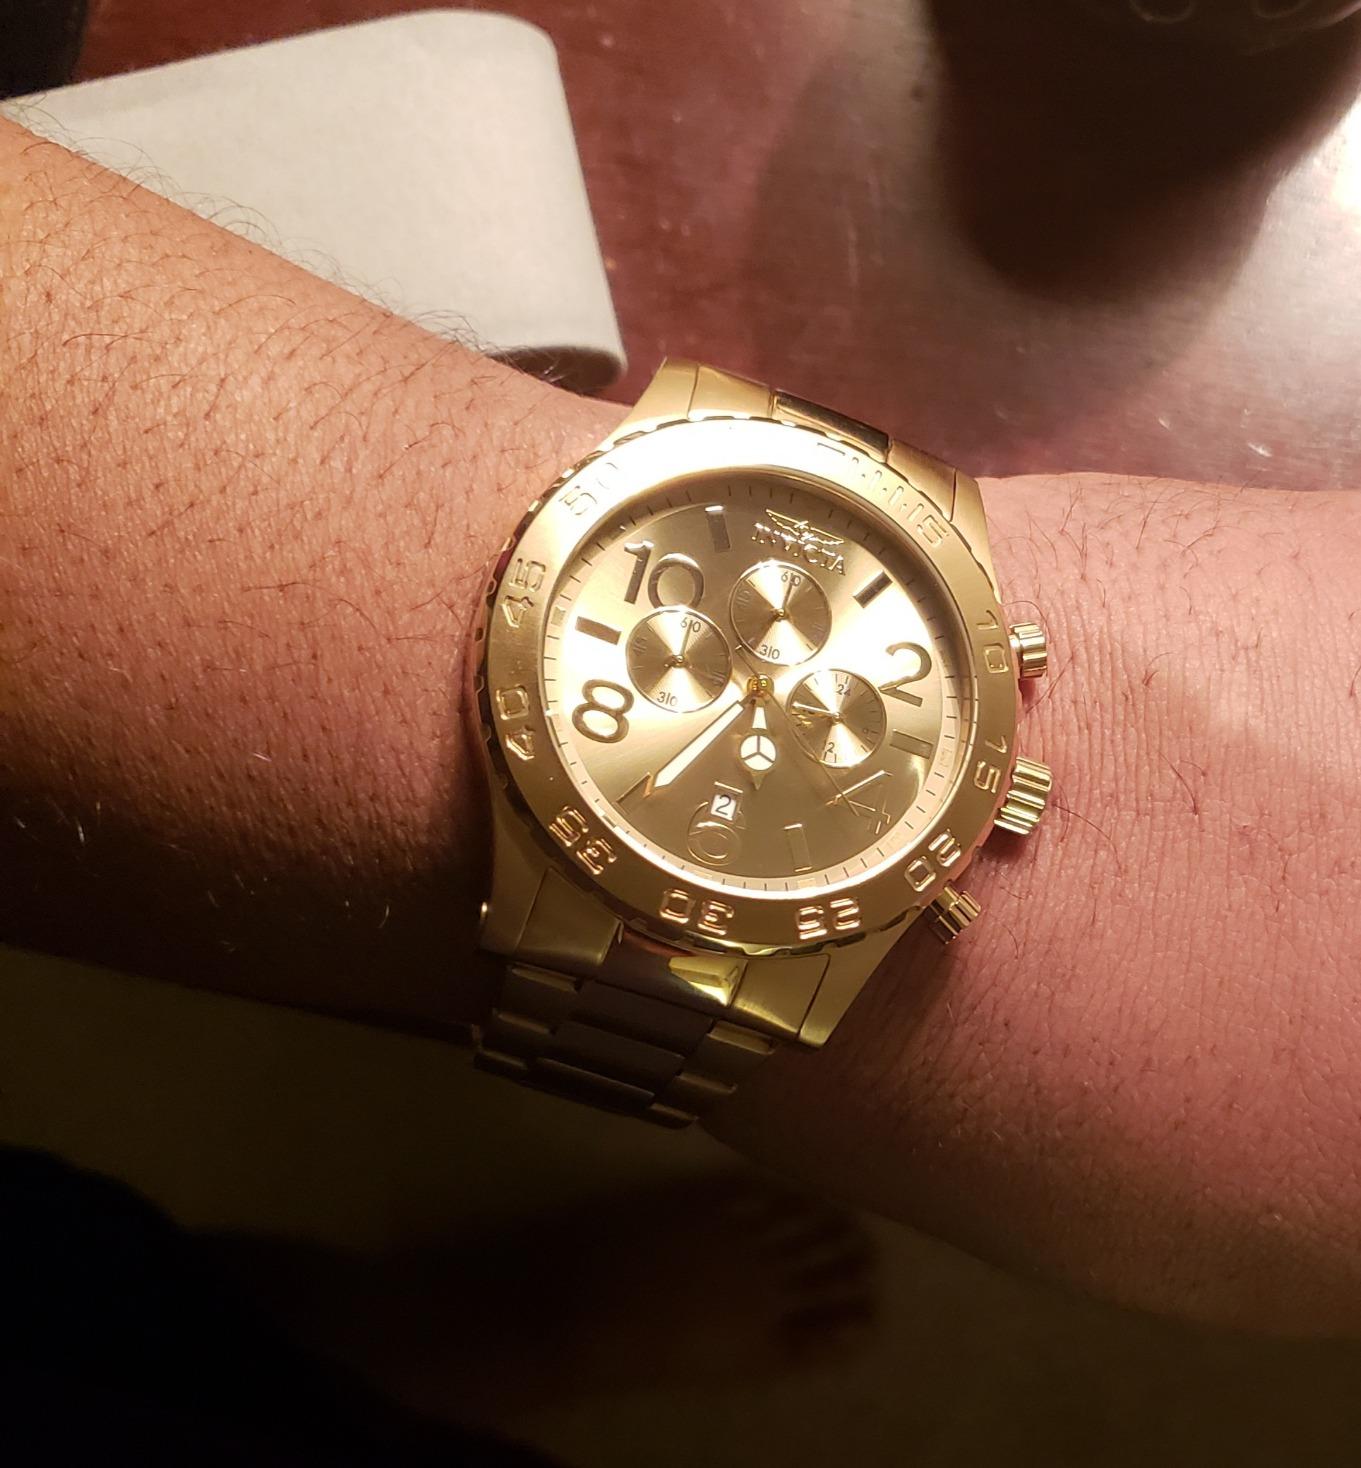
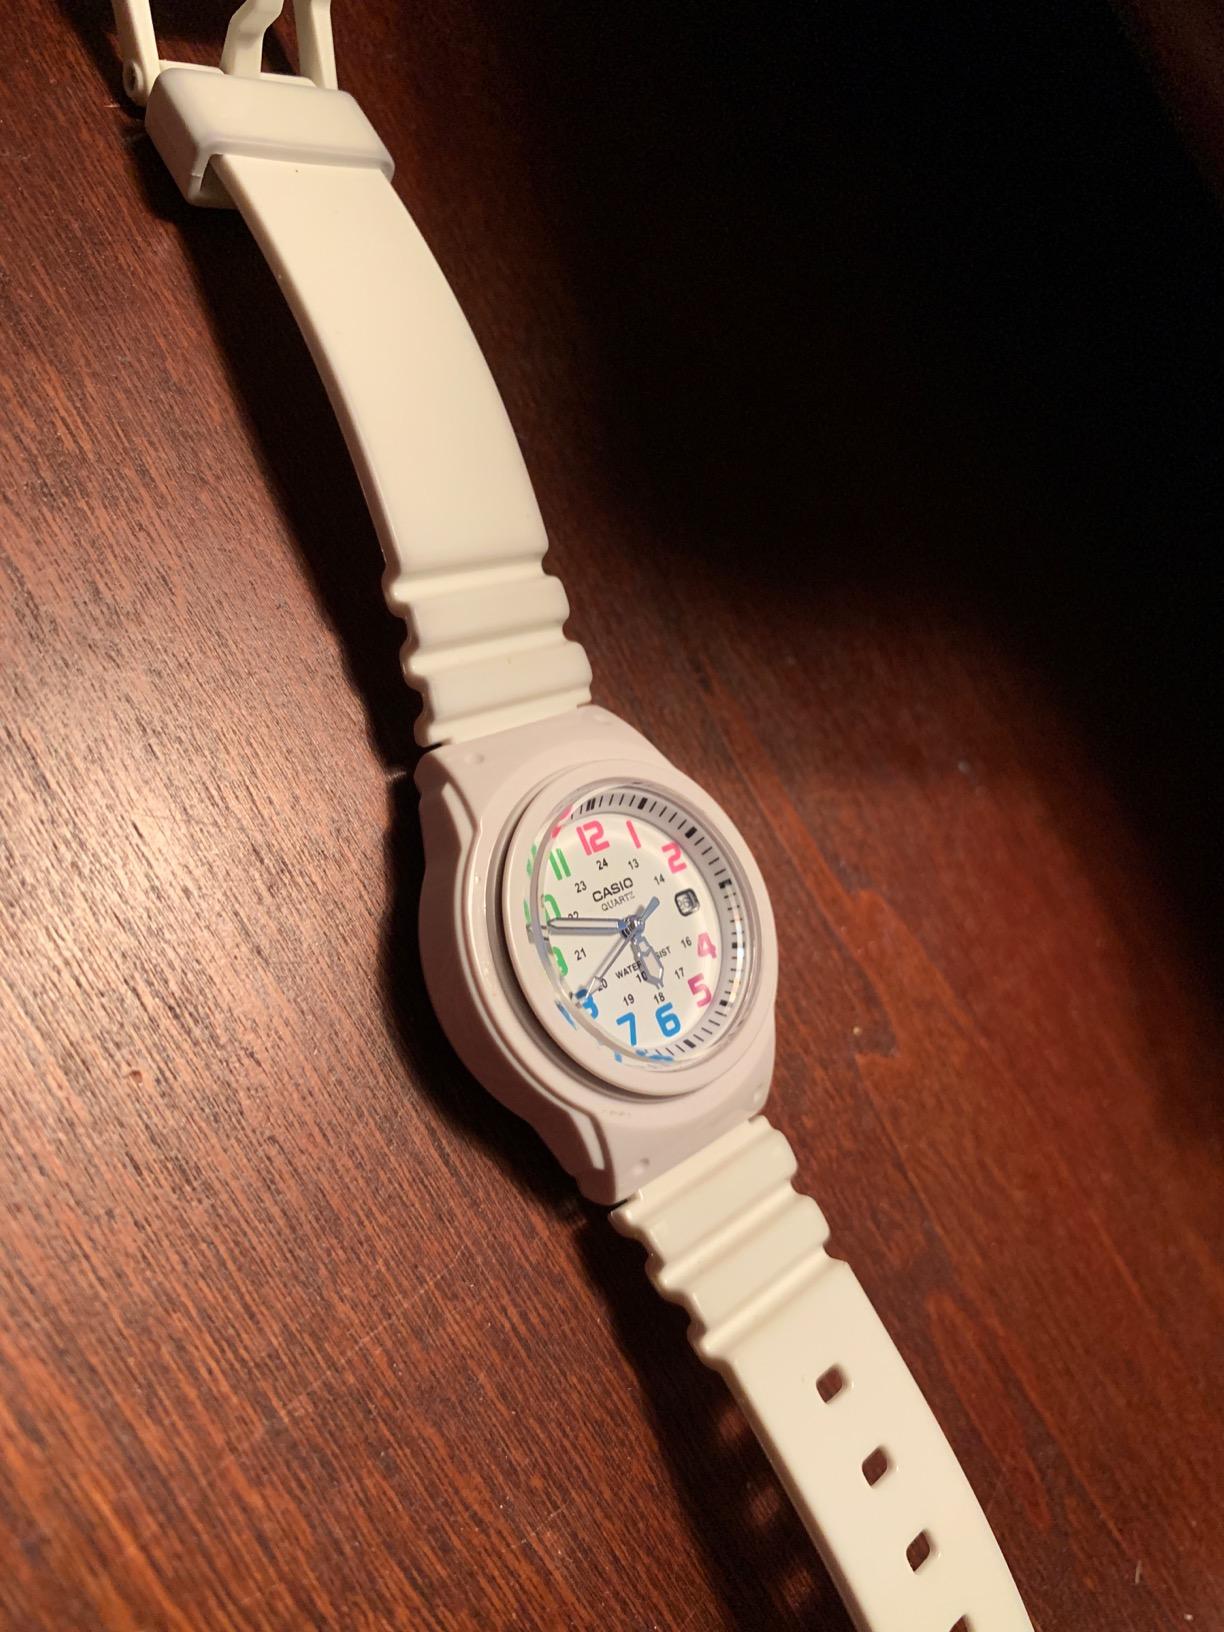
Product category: accessories_watch
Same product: no